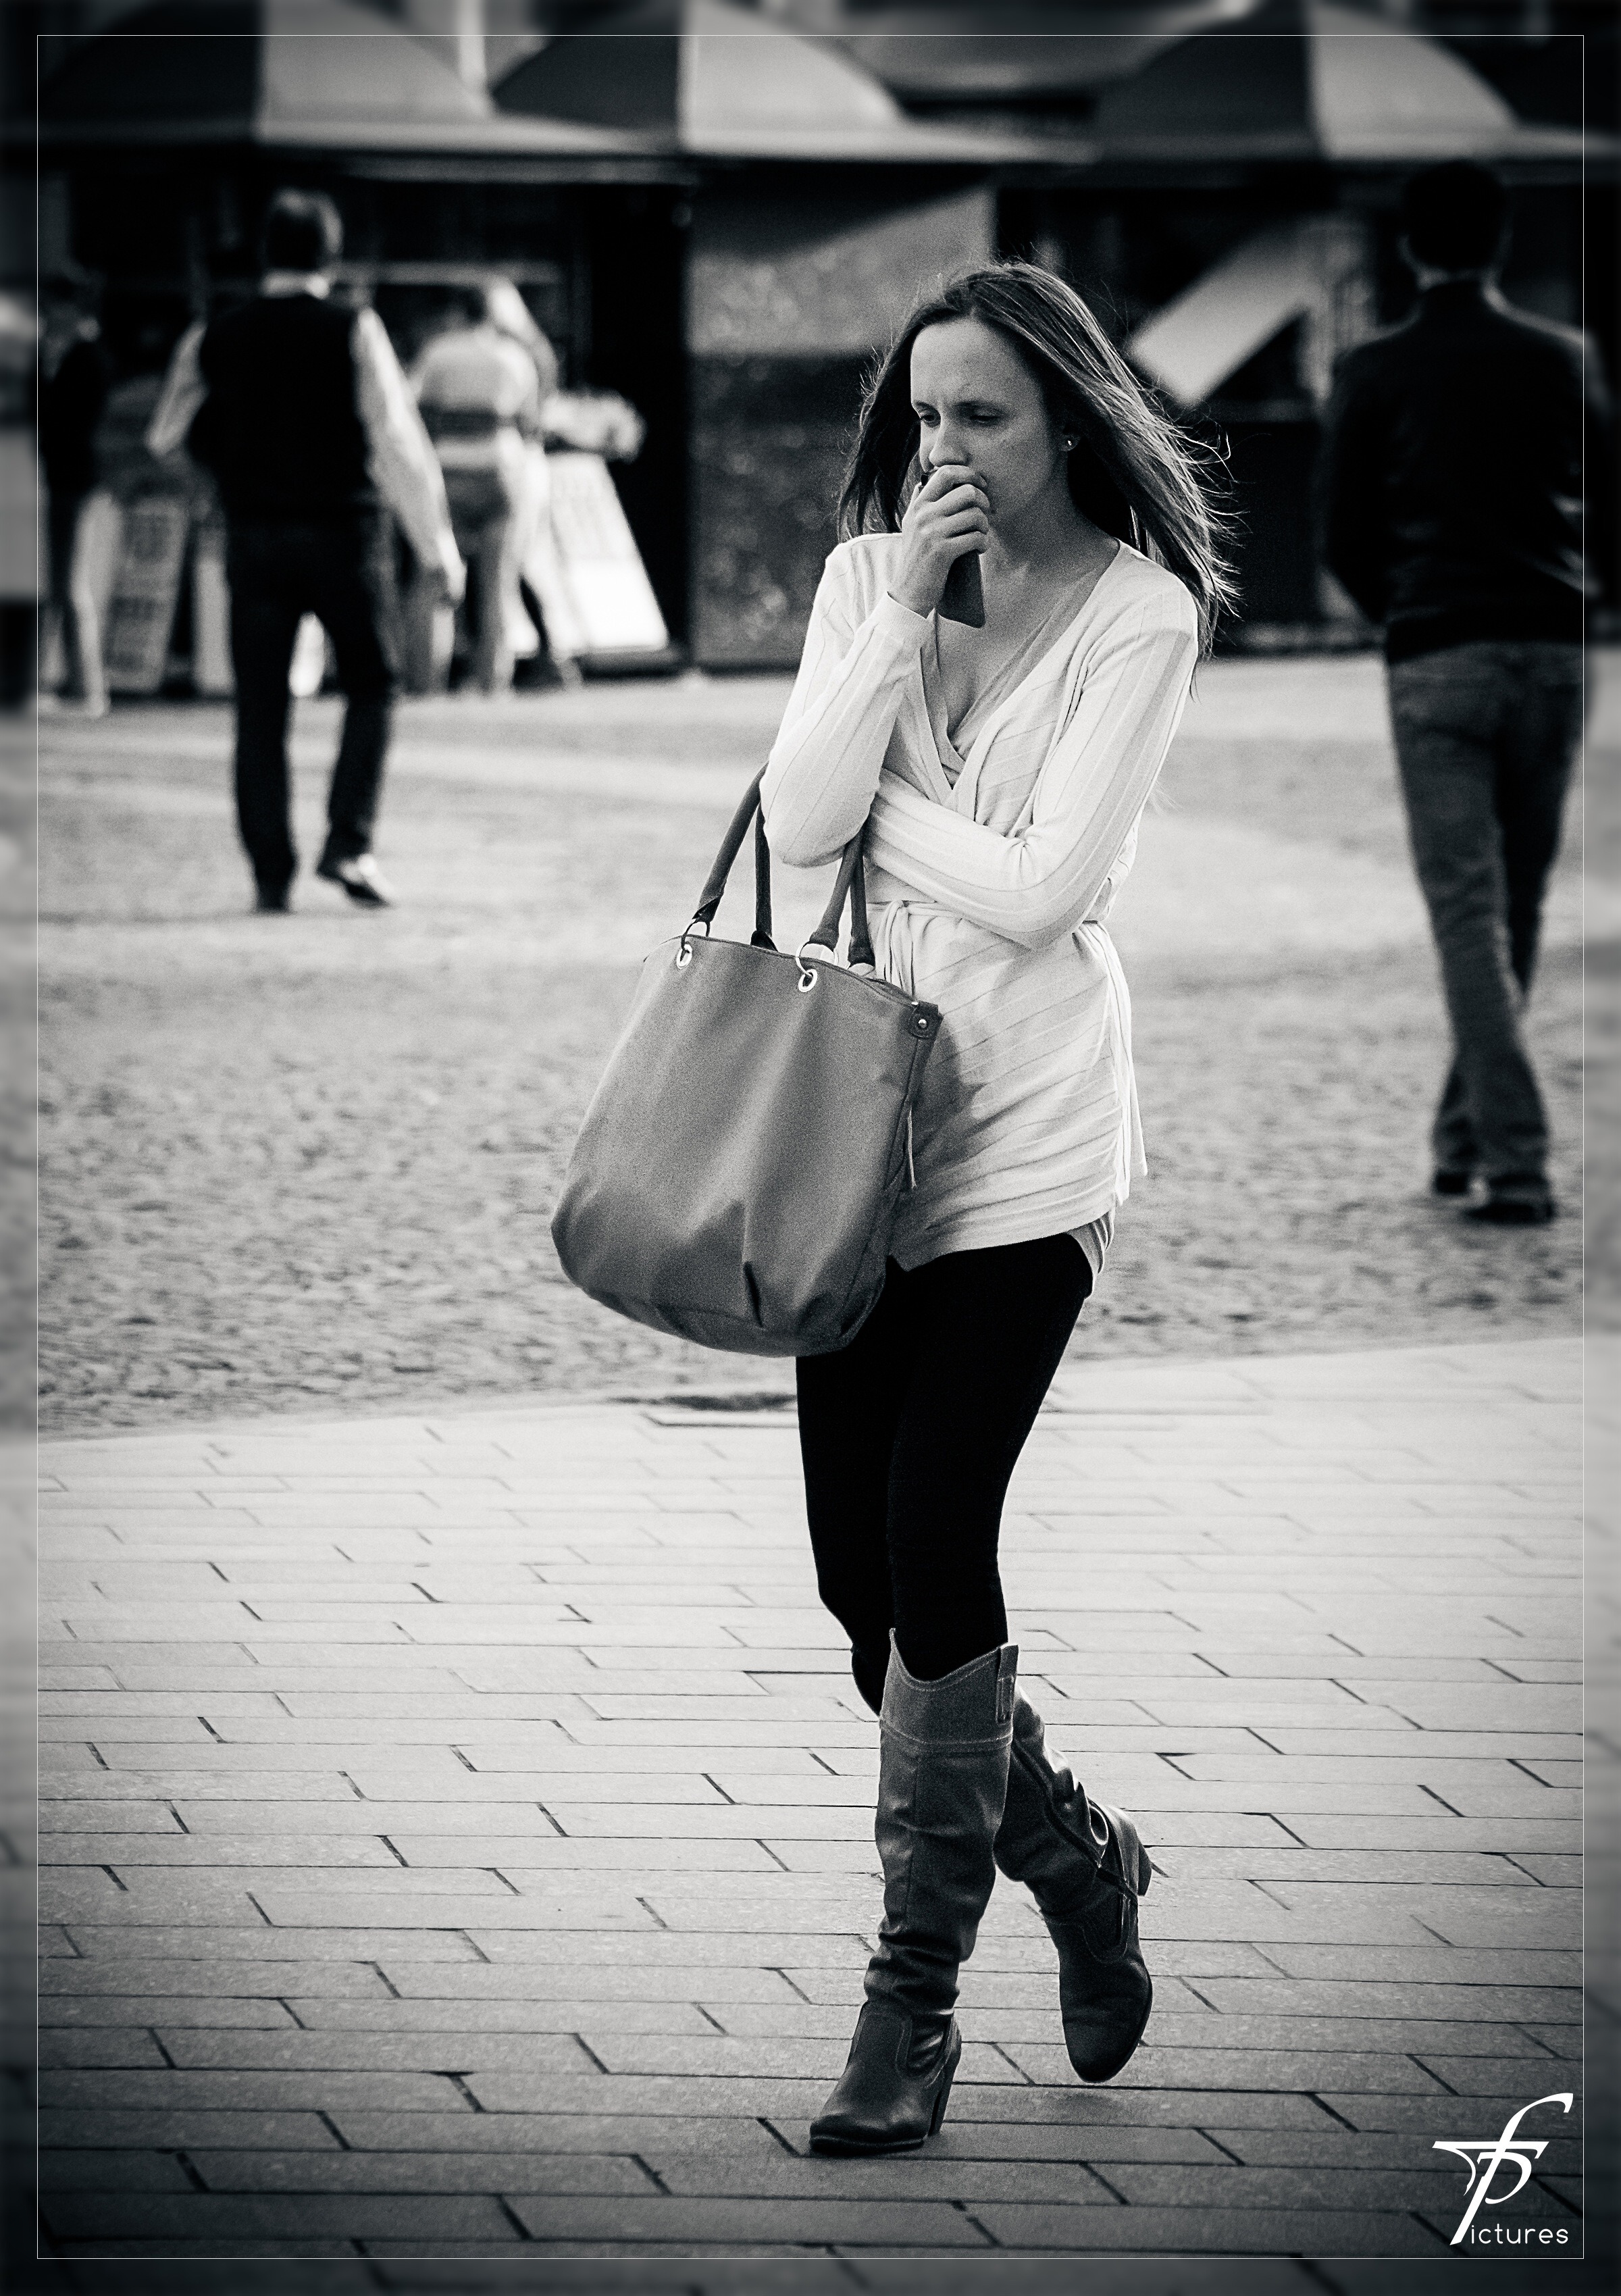
black and white, girl, woman, road, white, street, photography, downtown, thinking, model, fashion, clothing, black, monochrome, dress, infrastructure, footwear, photograph, snapshot, beauty, photo shoot, street life, monochrome photography, in thought